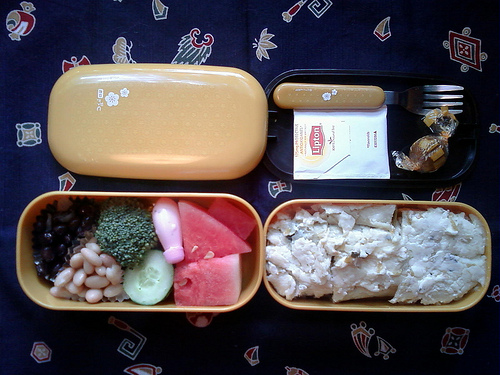
question: これは何ですか？
answer: お弁当です。

question: 弁当箱はいくつありますか？
answer: ２つです。

question: どんな道具を使って食べようとしていますか？
answer: フォークです。

question: どんな飲み物といっしょに食べるつもりですか？
answer: 紅茶です。

question: なぜ紅茶といっしょに食べるつもりと予測できるのですか？
answer: 紅茶のティーバッグがあるから。

question: 紅茶のティーバッグのブランド名は？
answer: Ｌｉｐｔｏｎです。

question: デザートは何ですか？
answer: スイカです。

question: 弁当箱は何色ですか？
answer: 黄土色です。